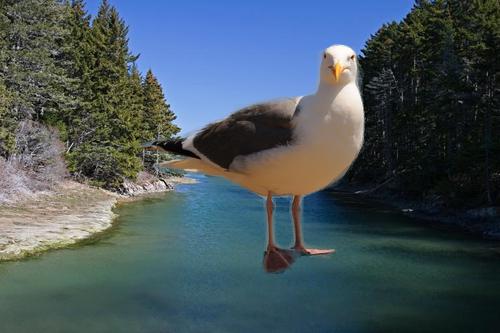
Bird species: Western_Gull
Bird type: waterbird
Background: water